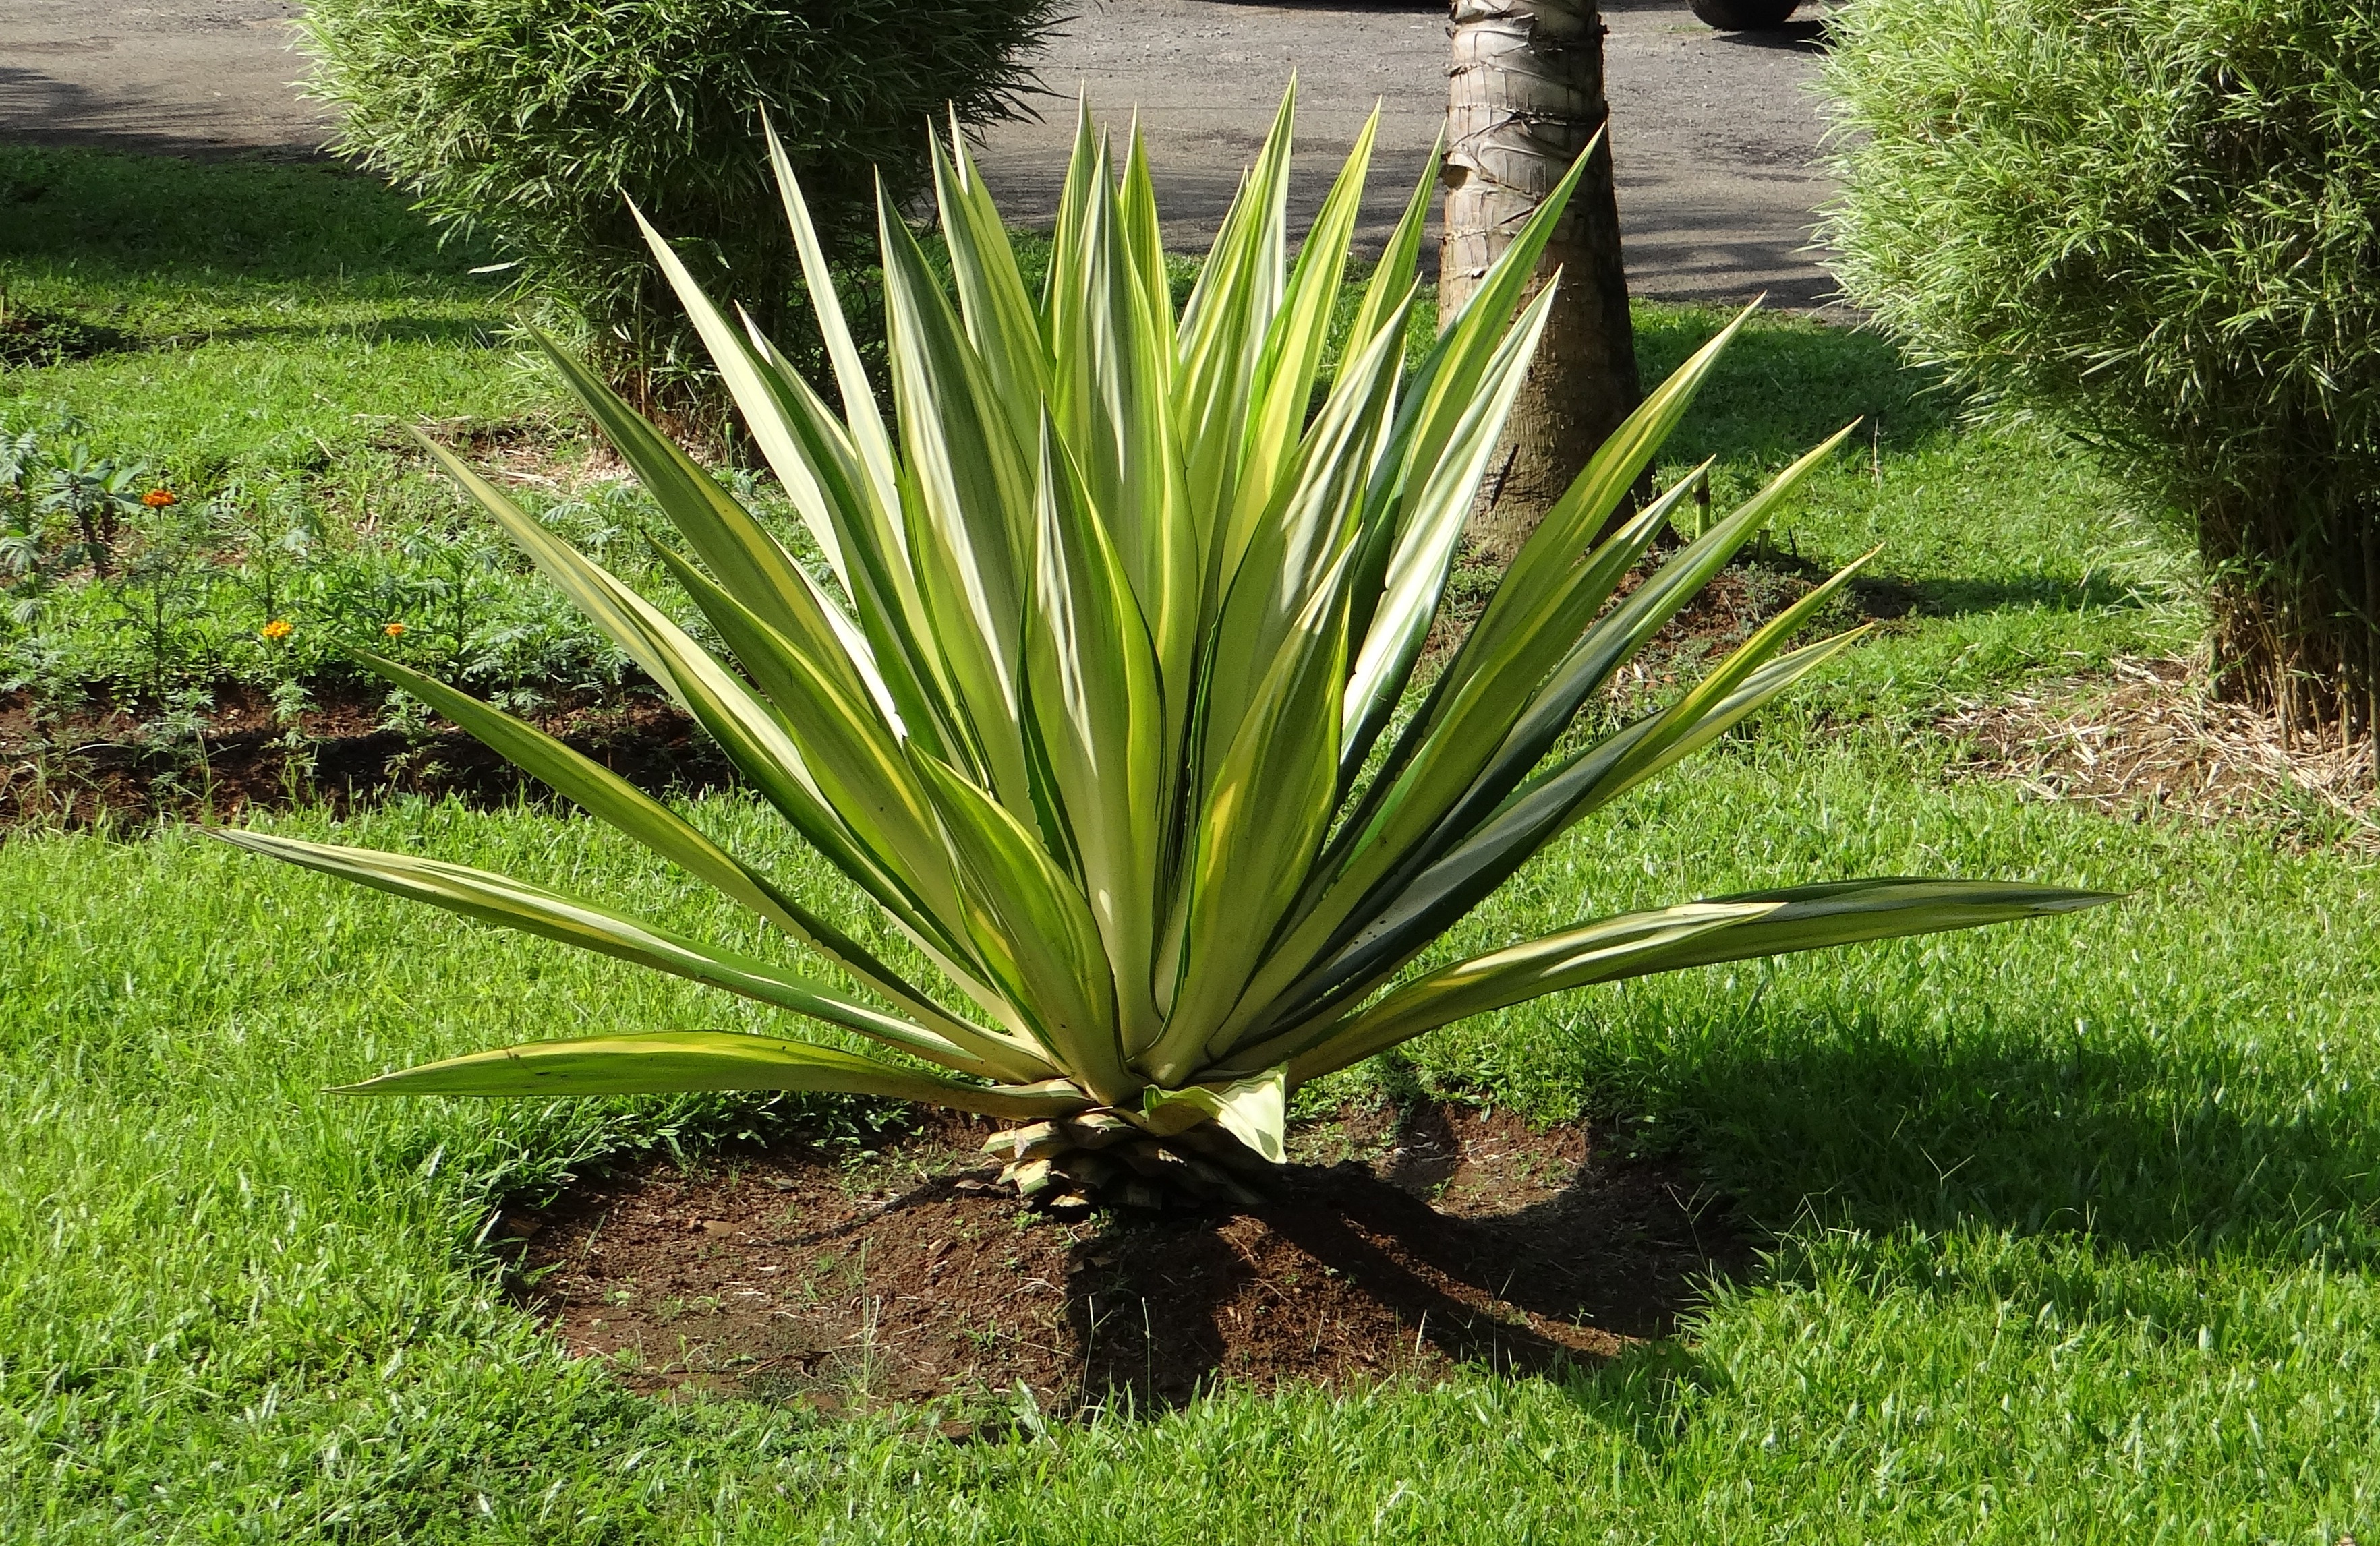
tree, grass, plant, lawn, flower, environment, foliage, herb, natural, botany, agriculture, garden, botanical, outdoors, vegetation, india, horticulture, agave, ecosystem, organic, flowering plant, grass family, woody plant, land plant, arecales, palm family, agave azul, saw palmetto, kodagu, furcraea foetida mediopicta, furcraea gigantea striata